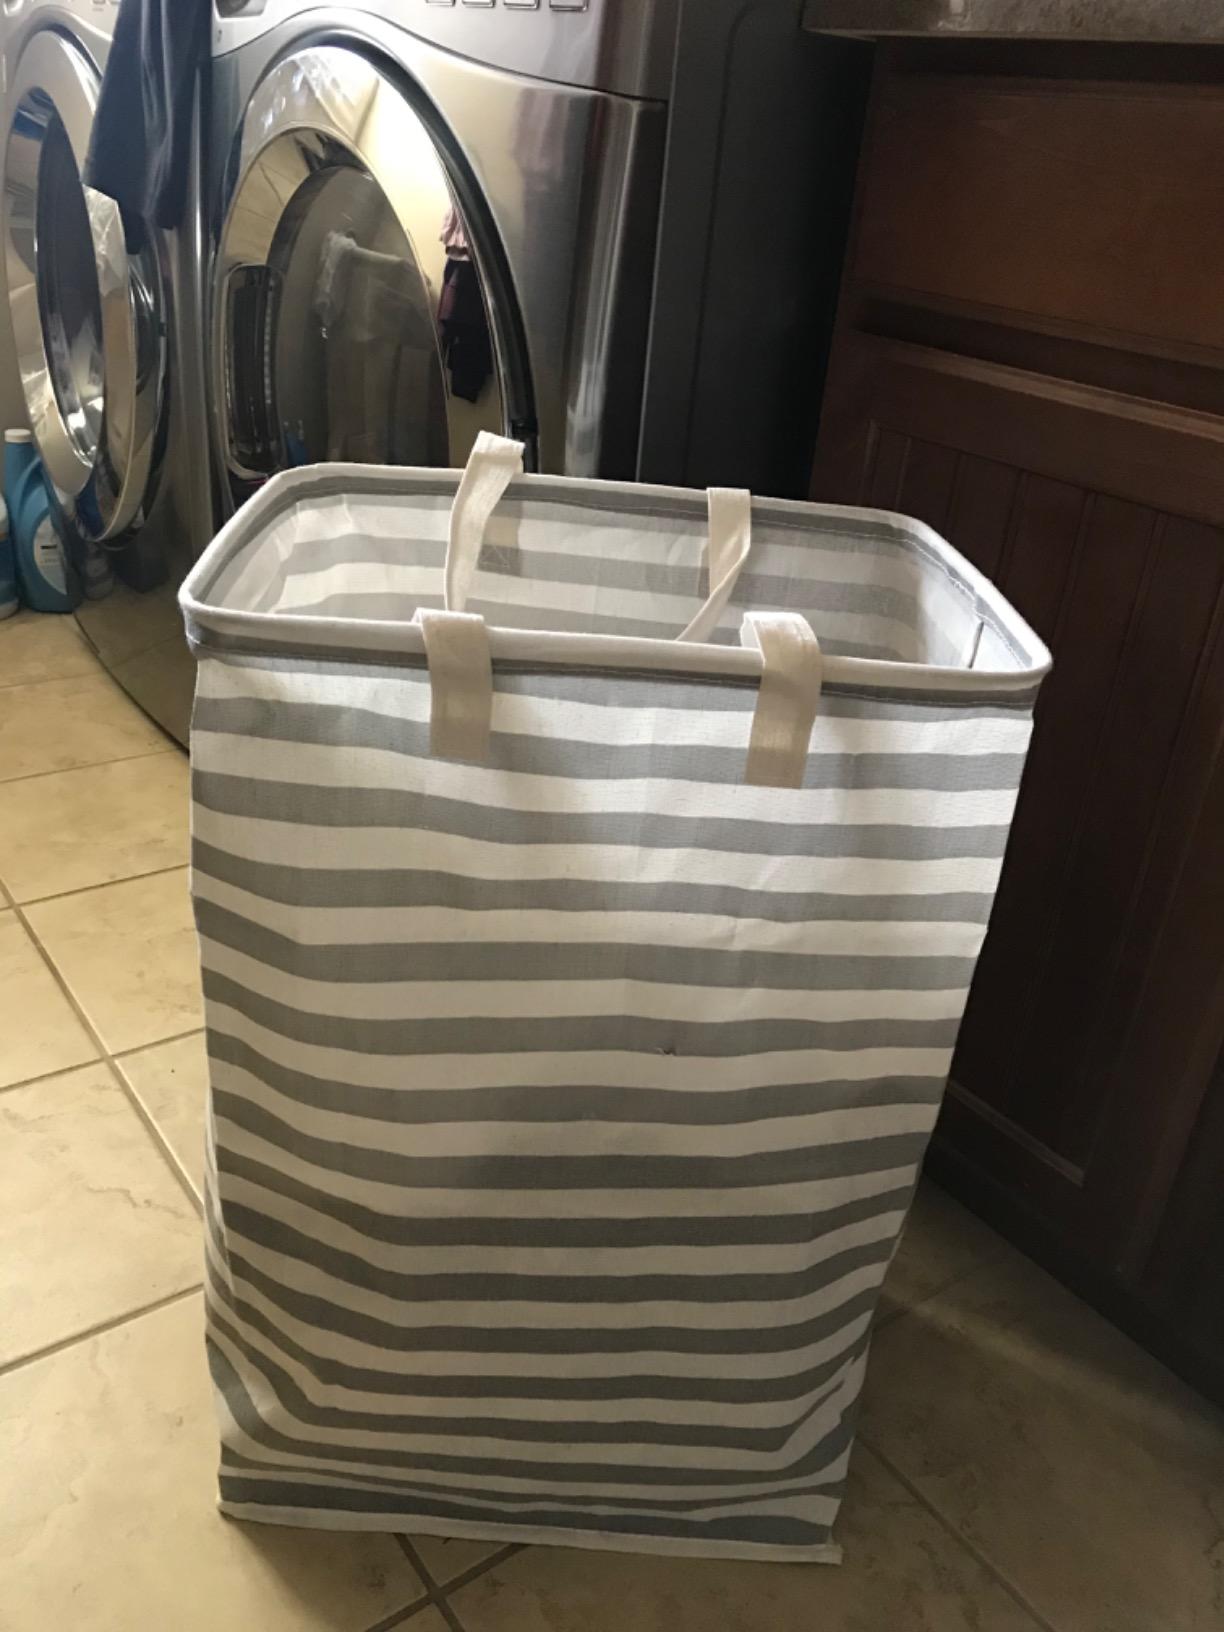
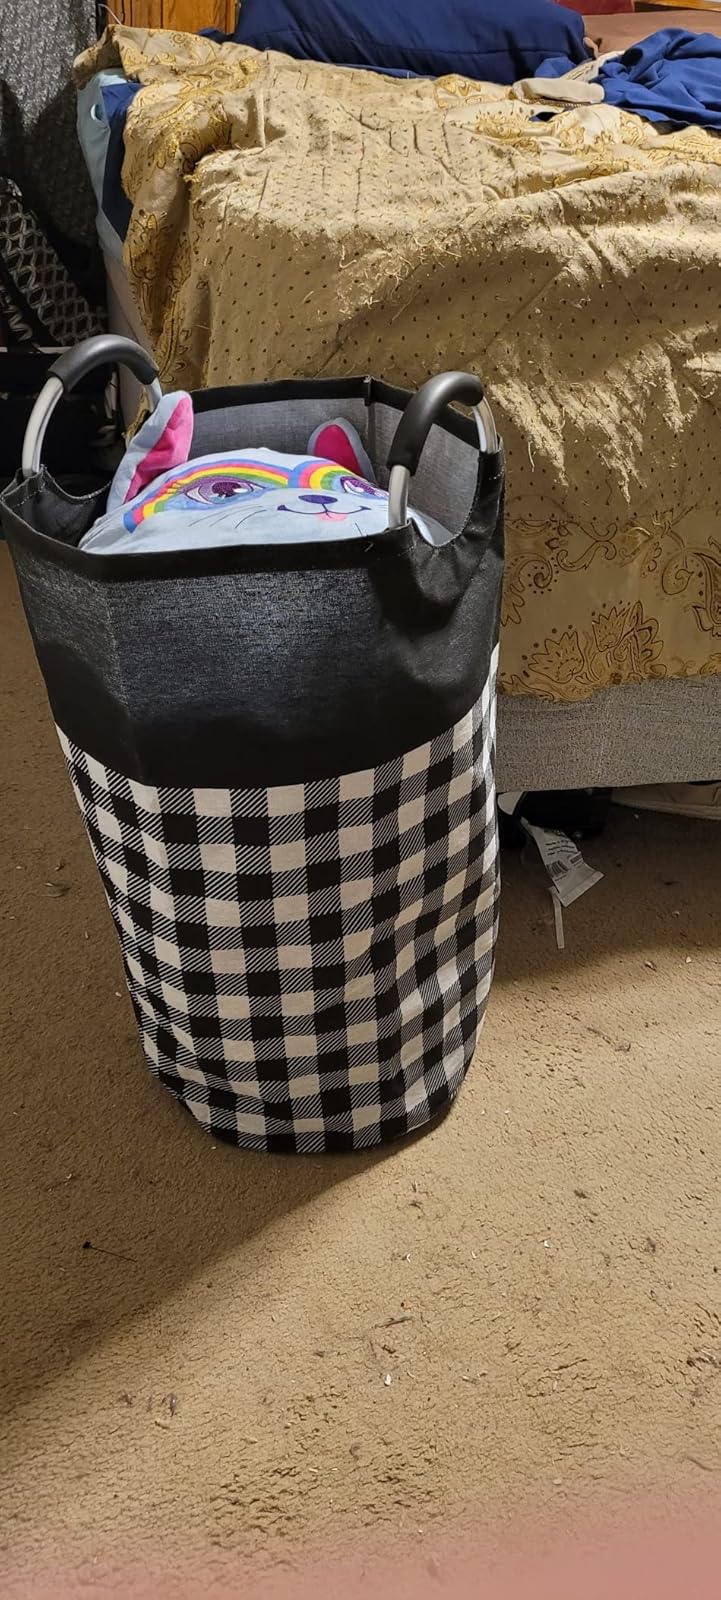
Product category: items_hamper
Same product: no